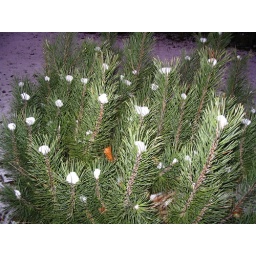
Snow flowers in our pine tree